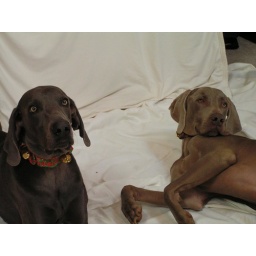
Casper just wanted to roll around in the floor instead of sitting for a picture